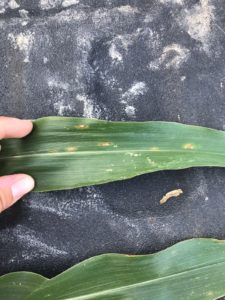
Labels: Corn Gray leaf spot